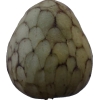
Label: cherimoya